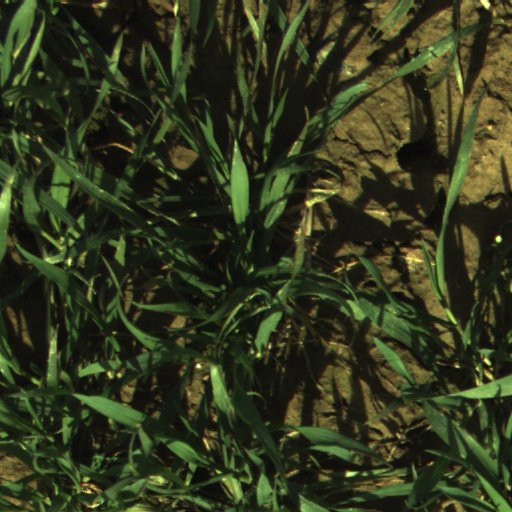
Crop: wheat